Punctelia

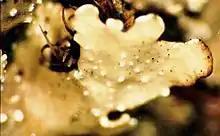
Herbarium specimen of "Punctelia rudecta" showing rounded pseudocyphellae on a lobe.

"Punctelia" lichens are medium-sized, foliose (leafy), and grey to greyish-green, although collected specimens gradually lose their colour tone. The size range for most typical specimens is in diameter. The that comprise the thallus are typically across. The medulla is white, while the lower surface ranges from pale to black. , unbranched rhizines are present that extend to the edge of the lobe; they are usually more or less the same colour as the thallus underside, although individuals with light rhizines on a dark background are not unusual.